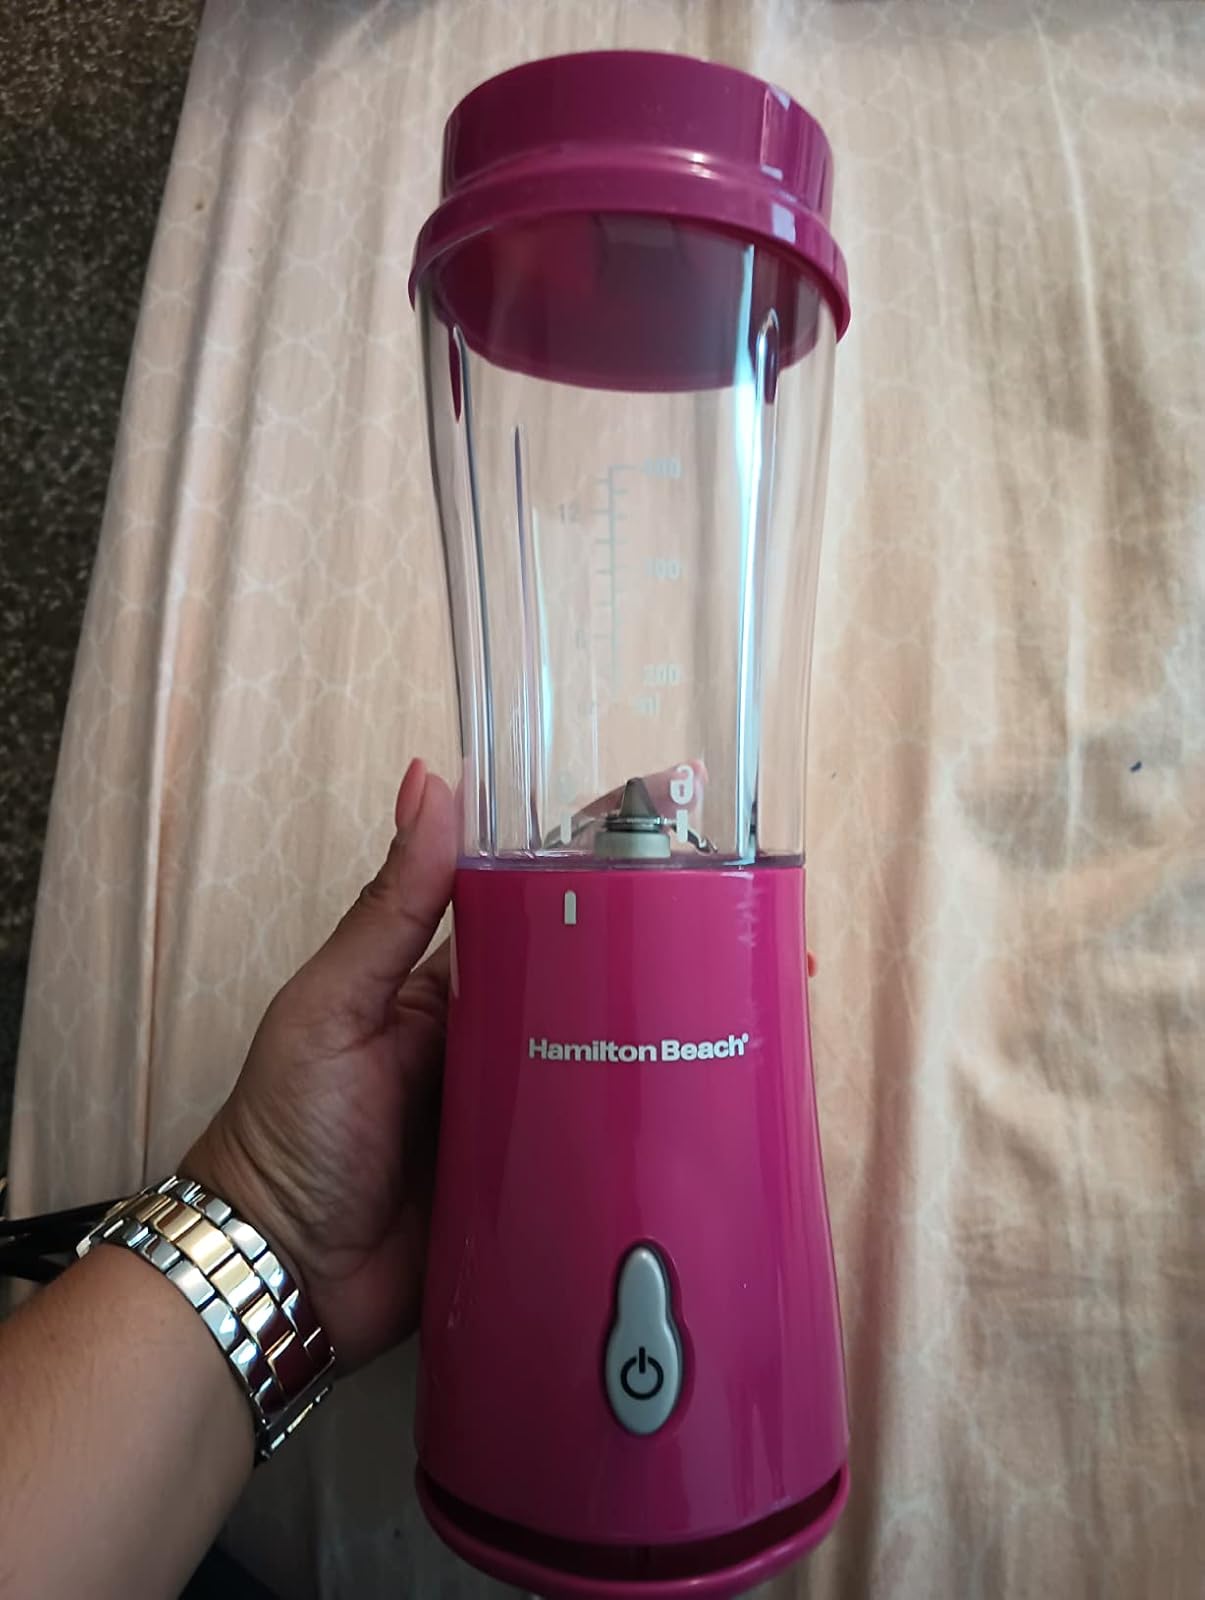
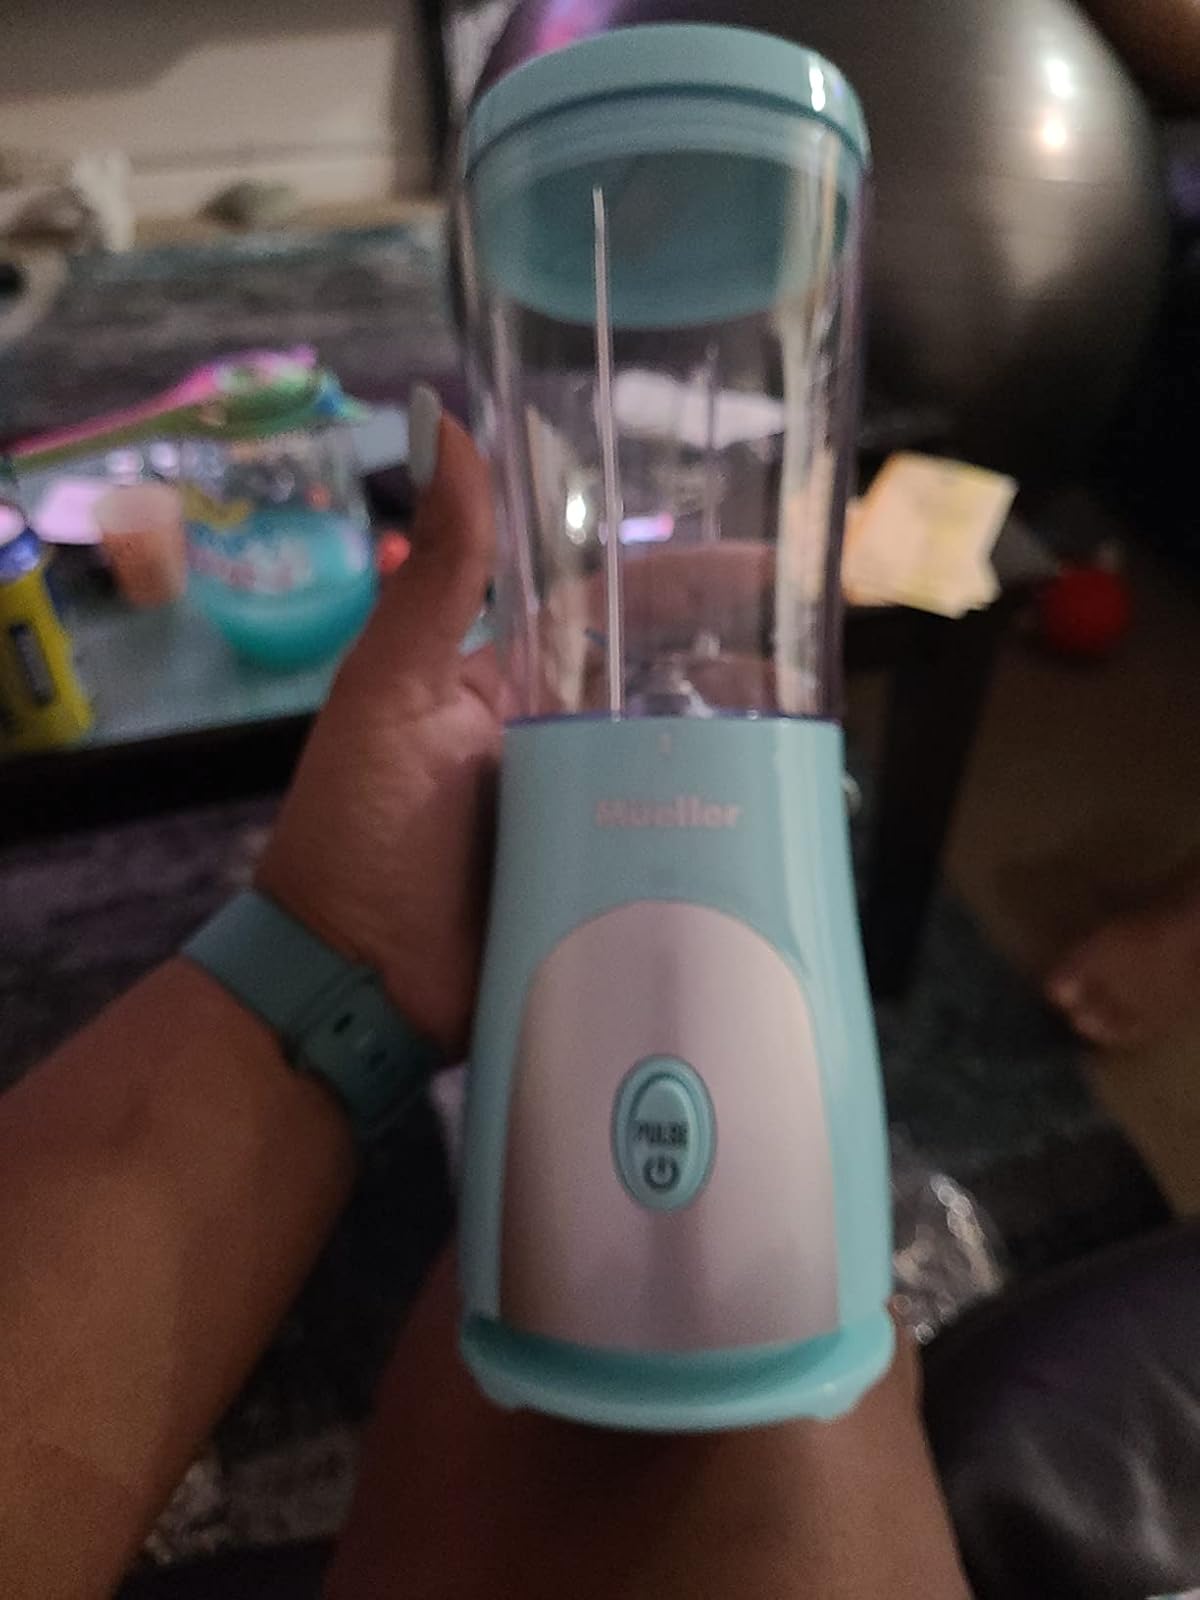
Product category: items_blender
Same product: no